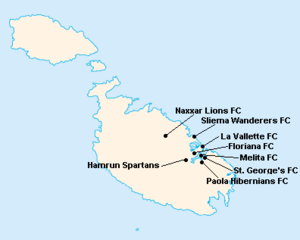
Répartition des clubs en First Division Maltaise 1946-1947.
La saison 1947-1948 de First Division Maltaise était la trente-troisième édition de la première division maltaise.
La saison 1946-1947 de First Division Maltaise était la trente-deuxième édition de la première division maltaise.